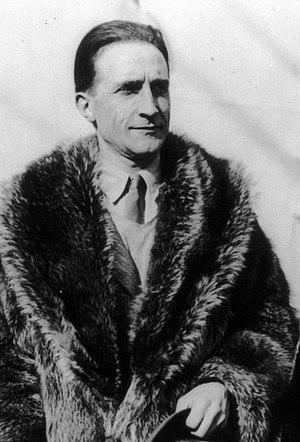
Marcel Duchamp, né à Blainville-Crevon, le 28 juillet 1887, et mort à Neuilly-sur-Seine, le 2 octobre 1968, est un peintre, plasticien, homme de lettres français, naturalisé américain en 1955.
Jean-Joseph Crotti, né le 24 avril 1878 à Bulle, en Suisse, et mort le 30 janvier 1958 à Neuilly-sur-Seine, est un peintre et lithographe suisse de naissance, naturalisé français en 1927. Par son mariage avec Suzanne Duchamp, il était le beau-frère de Jacques Villon, Marcel Duchamp et Raymond Duchamp-Villon.